Energy in Africa

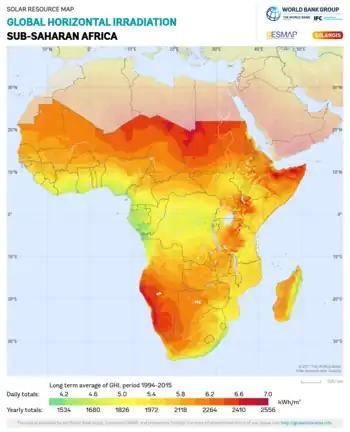
Global horizontal irradiation in Sub-Saharan Africa

The percentage of residences with access to electricity in Sub-Saharan Africa is the lowest in the world. In some remote regions, fewer than one in every 20 households has electricity.